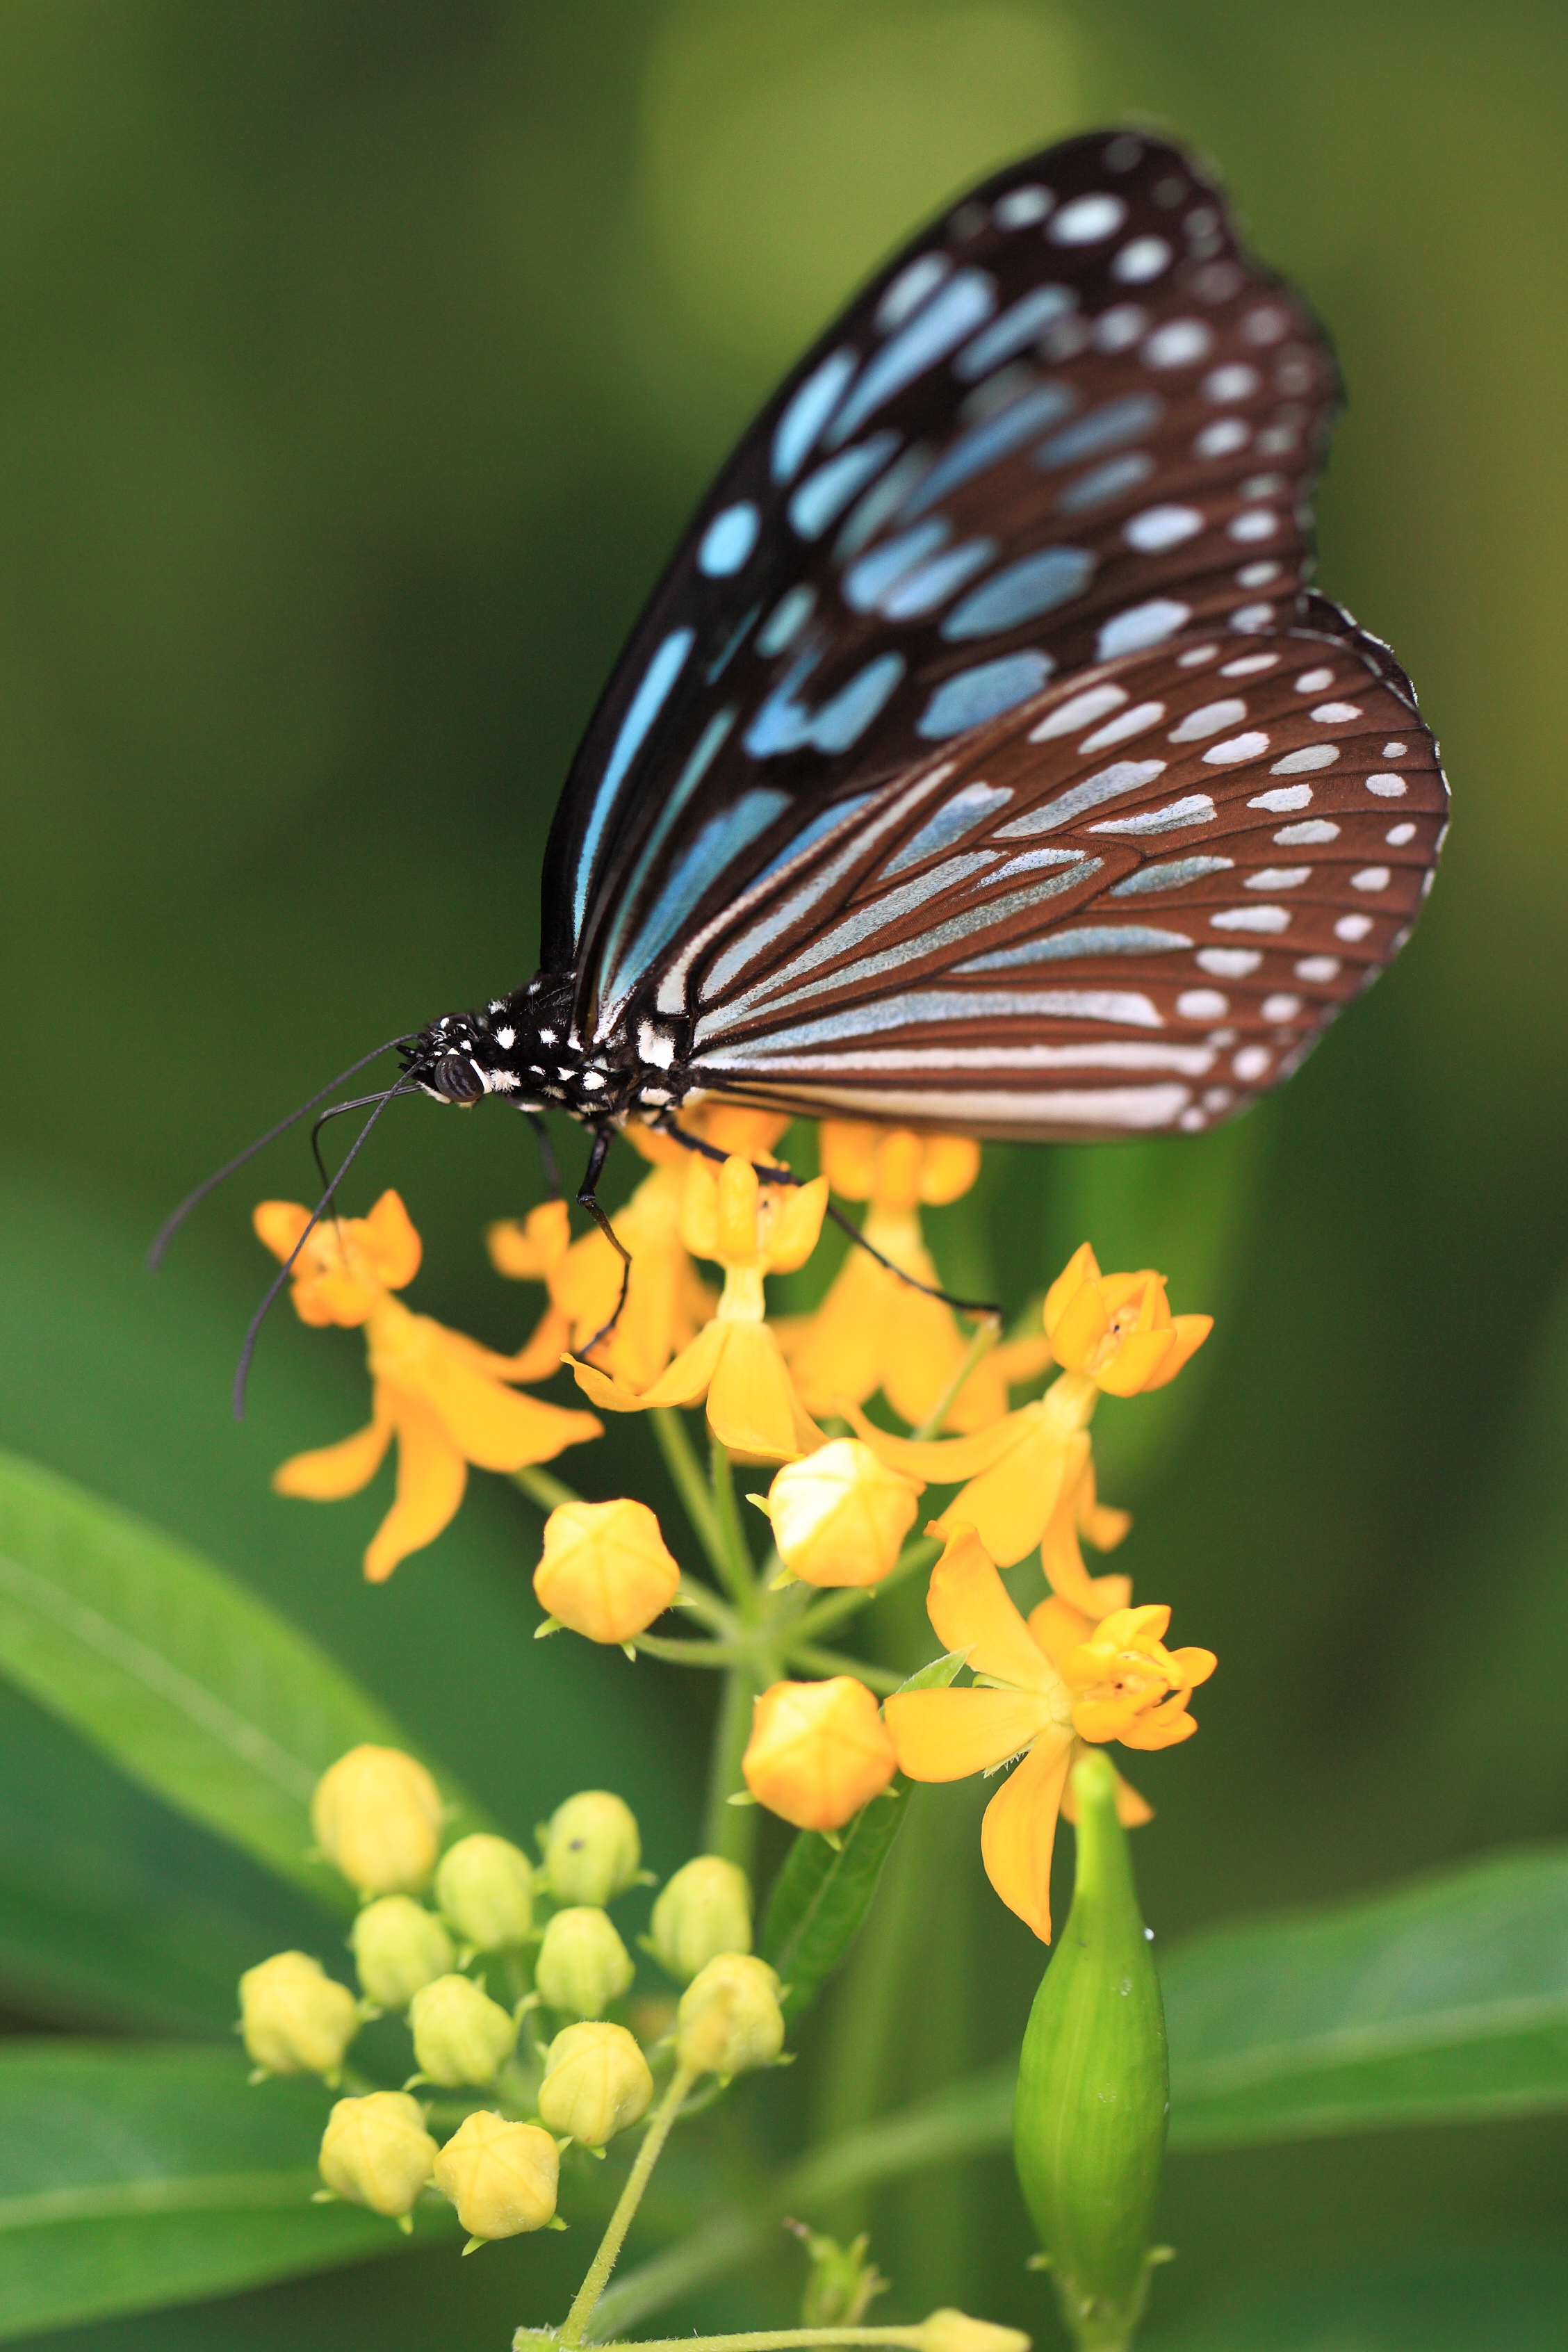
nature, photography, flower, green, high, insect, macro, botany, blue, butterfly, yellow, flora, fauna, invertebrate, close up, monarch butterfly, cool image, tiger, 5d, hires, markii, nectar, hi, res, resolution, similis, ideopsis, gunmaken, kiryushi, ceylon, glassy, macro photography, arthropod, pollinator, moths and butterflies, lycaenid, colias